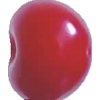
Label: cherry_sour